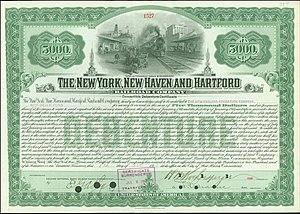
Le New York, New Haven and Hartford Railroad était un chemin de fer américain de classe I qui opéra dans le nord-est du pays de 1872 à 1968. Couramment appelé le New Haven, il desservait le Connecticut, l'État de New York, Rhode Island, et le Massachusetts. Ses premières connexions incluaient Boston et New York.